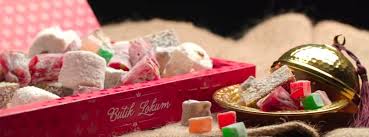
Yemek: lokum